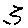
Label: 3